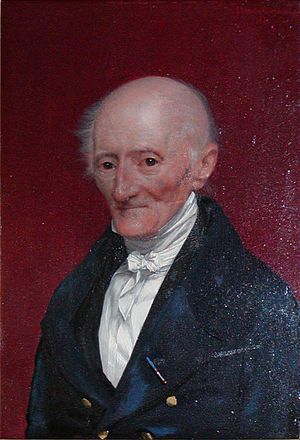
Laurids Engelstoft
Laurids Engelstoft malet af J.V. Gertner.